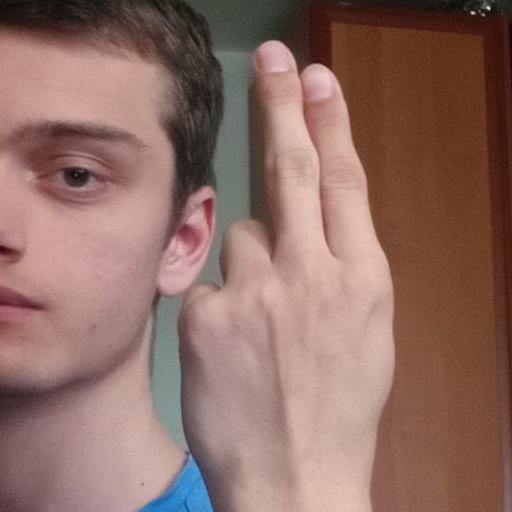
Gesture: two_up_inverted